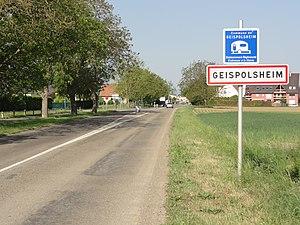
Geispolsheim (Bas-Rhin) city limit sign
Geispolsheim [gaɪspɔlsaɪm] est une commune française de plus de 7 000 habitants située dans le département du Bas-Rhin, en région Grand Est.